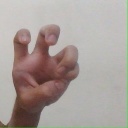
अक्षर: छ